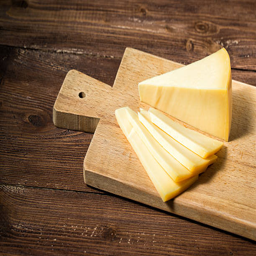
cheese sliced on a wooden cutting board